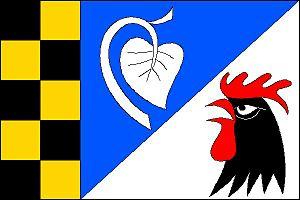
Morašice est une commune du district de Chrudim, dans la région de Pardubice, en République tchèque. Sa population s'élevait à 701 habitants en 2017.